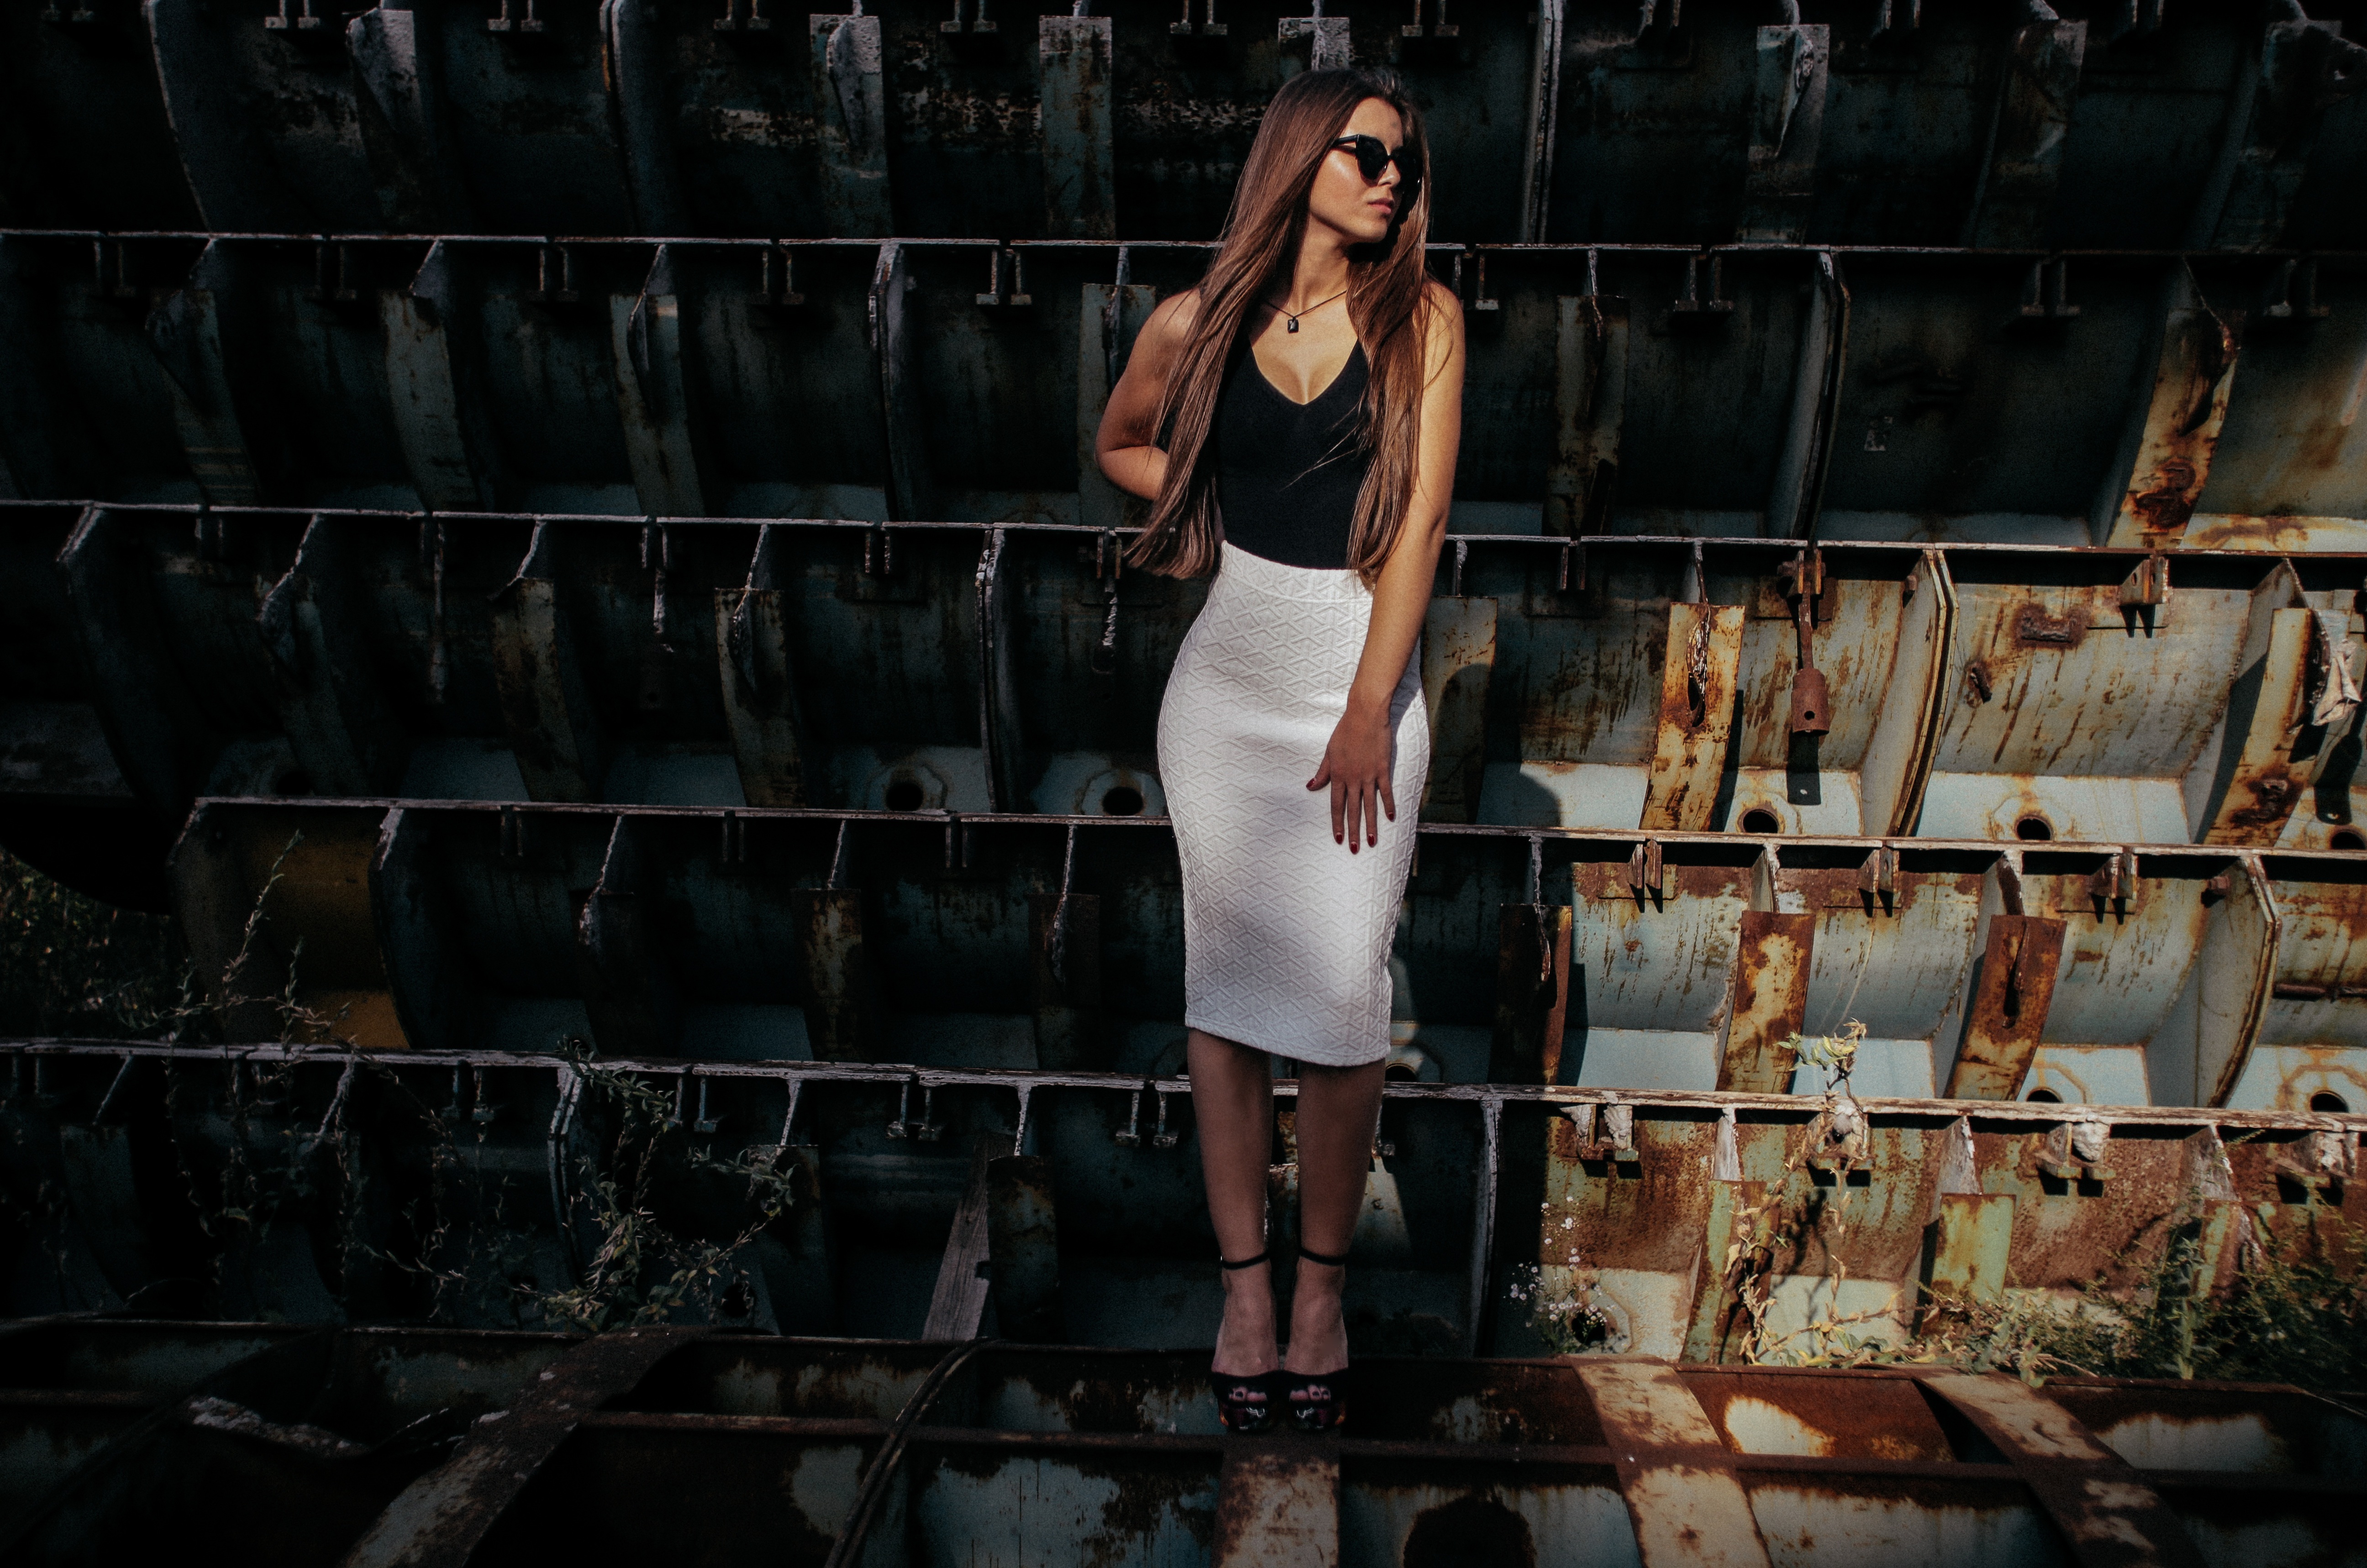
person, girl, woman, hair, photography, female, model, young, fashion, lady, lifestyle, performance art, posing, dress, photograph, beauty, sexy, style, elegant, image, attractive, gorgeous, adult, screenshot, photo shoot